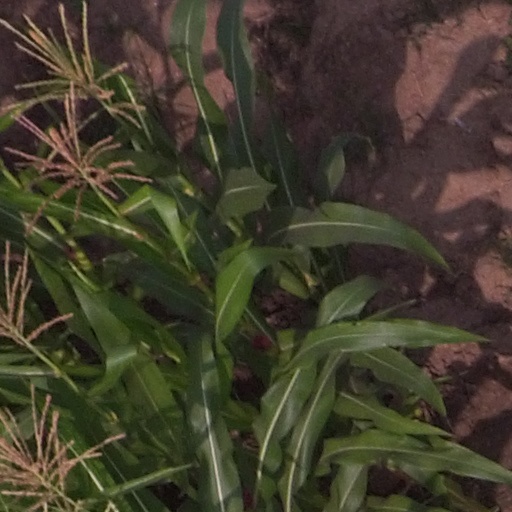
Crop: maize; corn